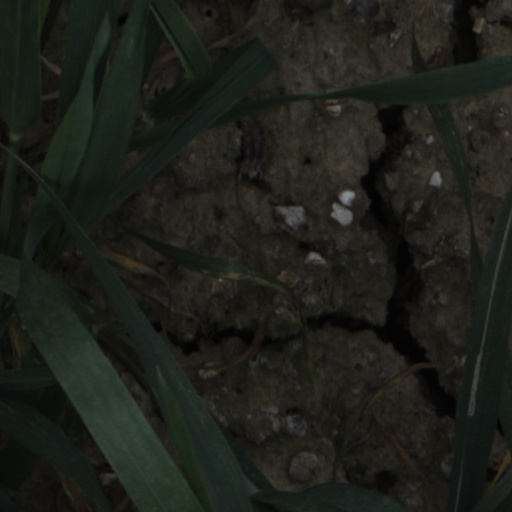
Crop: wheat